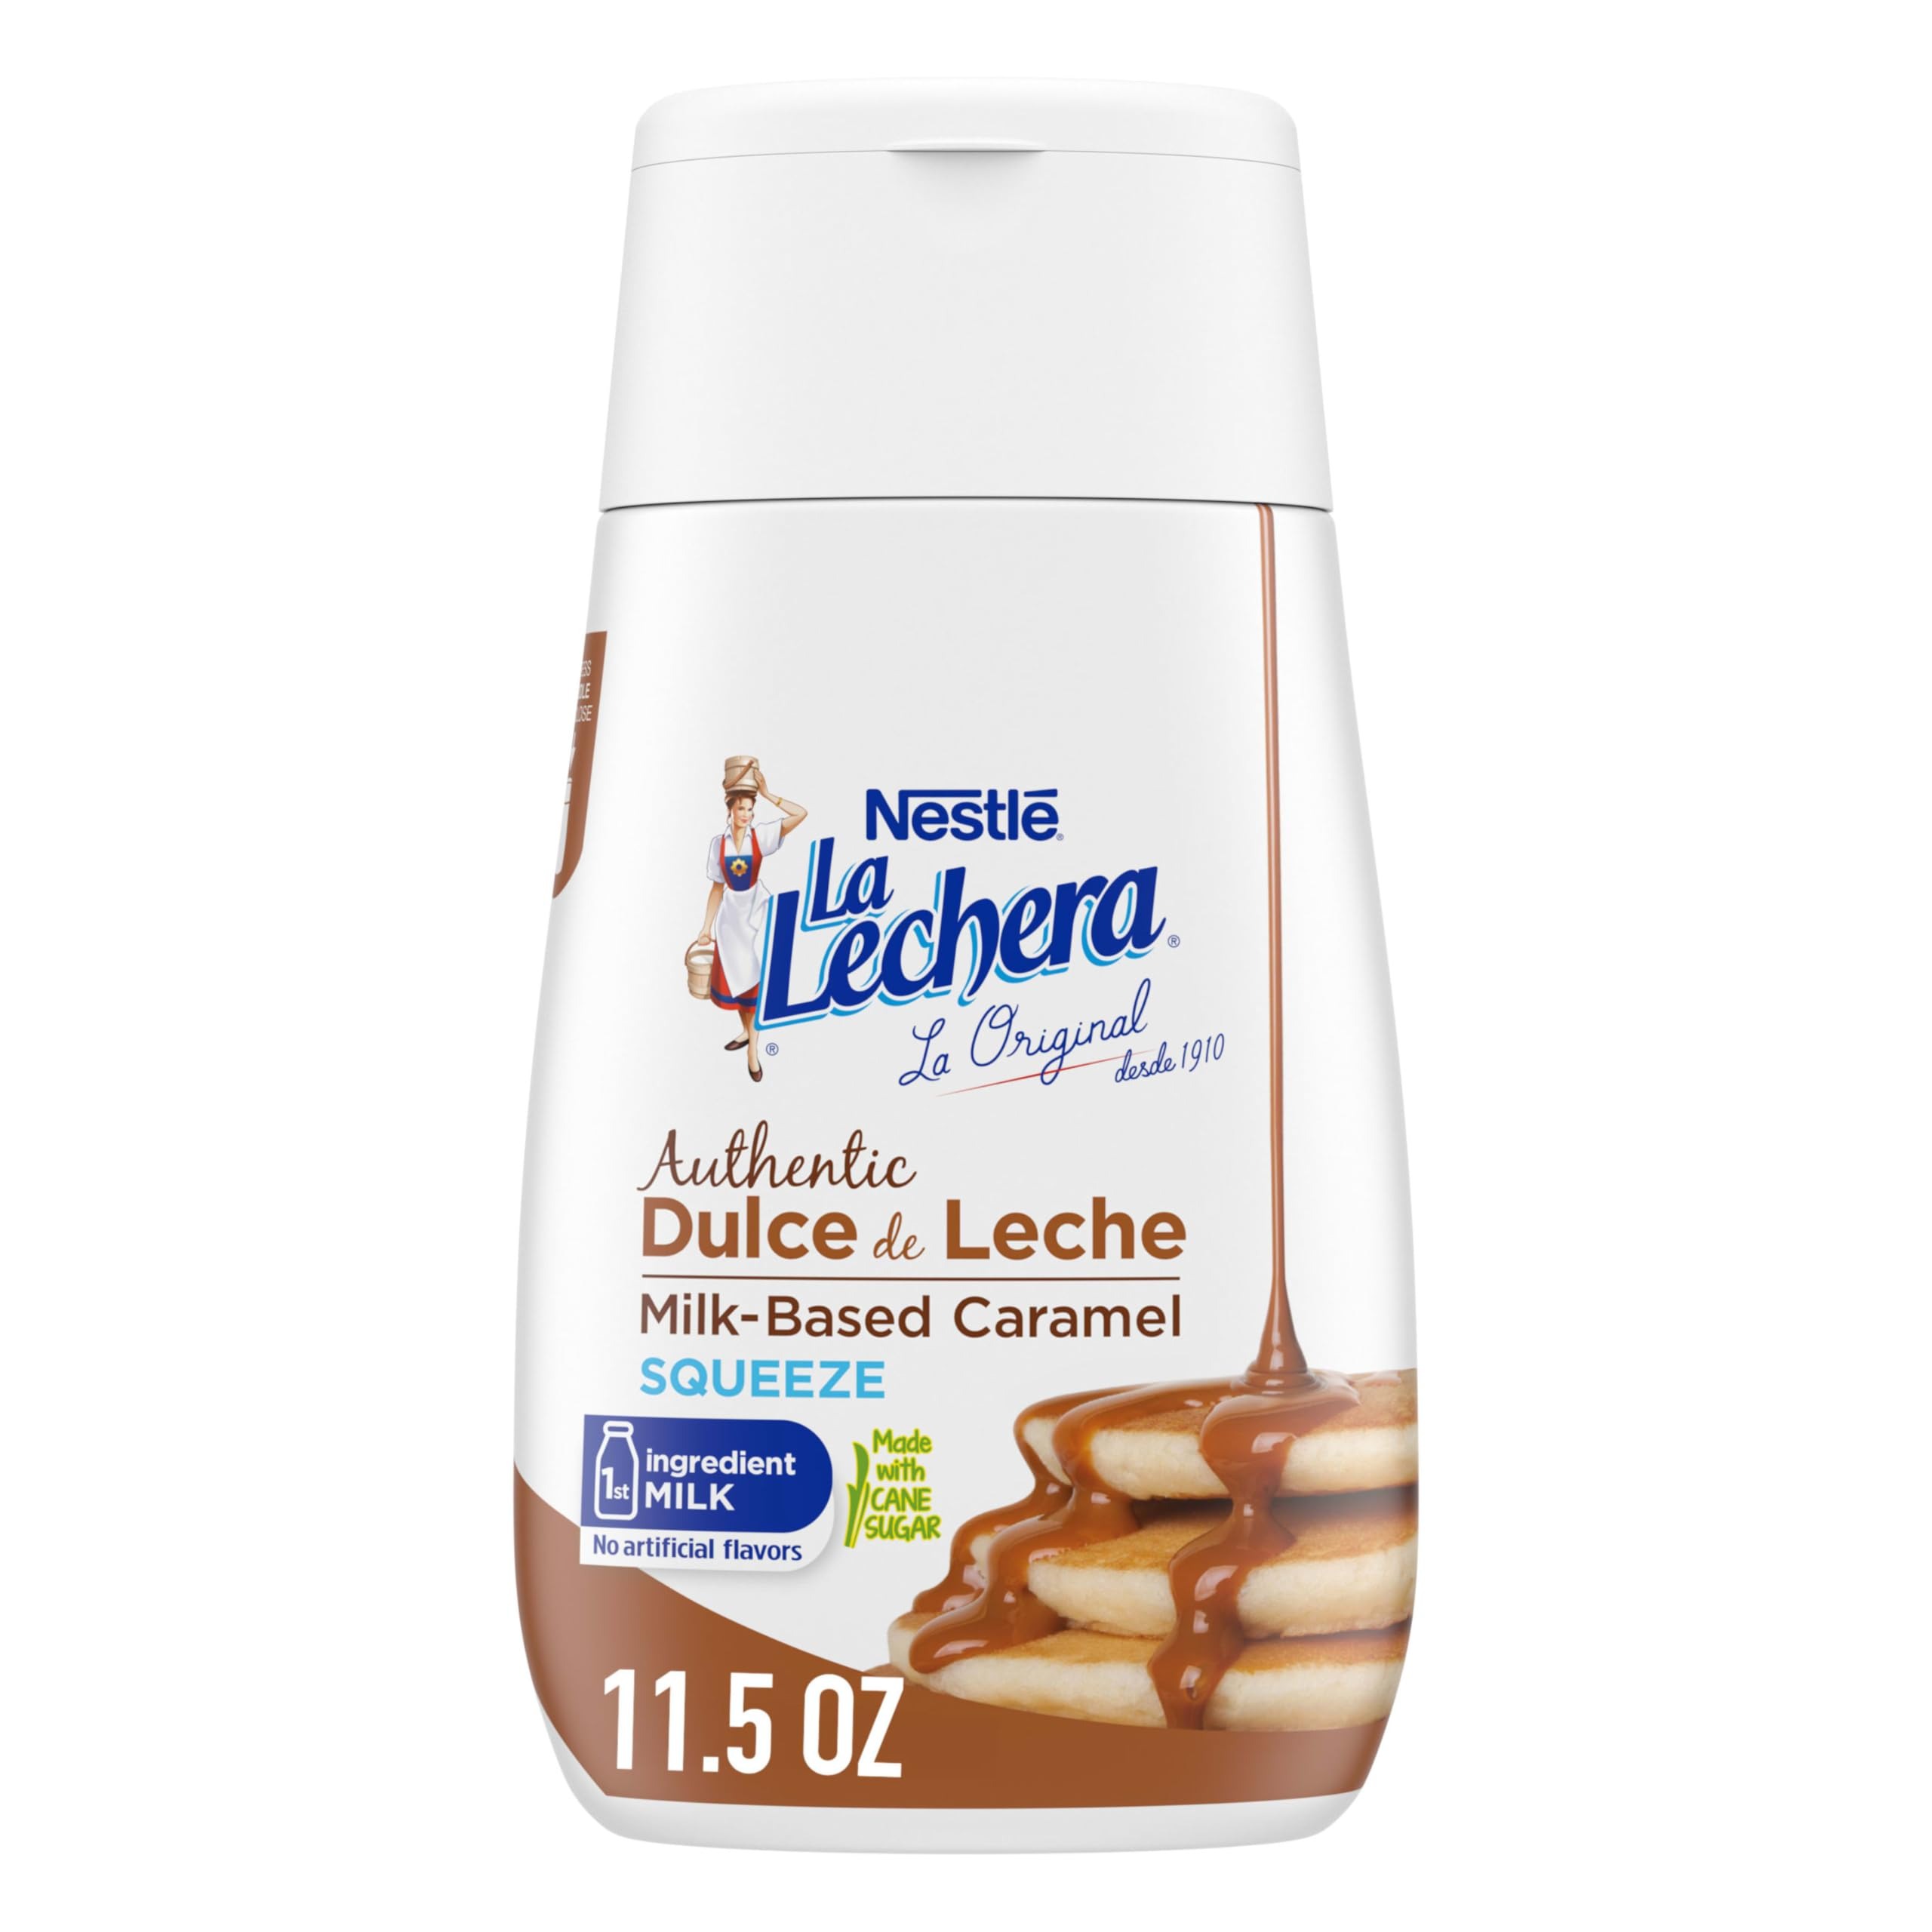
Item Name: Nestlé La Lechera Dulce De Leche Milk Based Caramel Sauce, Squeeze Bottle 11.5 oz
Bullet Point 1: READY-TO-DRIZZLE Experience the authentic Dulce de Leche taste without the need to boil and prepare from scratch – now in a squeeze bottle for added convenience and freshness SNAP and EBT Eligible item
Bullet Point 2: FIRST INGREDIENT MILK Rich, creamy, authentic caramel taste for any occasion, made with cane sugar - no artificial flavors
Bullet Point 3: BETTER TOGETHER Share your heritage's sweetness with loved ones and unite with every bite. Whether you’re making a simple dessert or looking for a rich coffee creamer, our Dulce de Leche milk-based caramel is perfect for any occasion
Bullet Point 4: HOLIDAY STAPLE Let La Lechera infuse your holidays with nostalgia and multicultural flavor – from Alfajores, Dulce de Leche Latte, Churros, Conchas, Cake Filling and Topping, Donuts, and more
Bullet Point 5: FOR OPTIMAL FRESHNESS Store La Lechera Dulce de Leche at room temperature and refrigerate after opening
Value: 11.5
Unit: Ounce

Price: 3.99